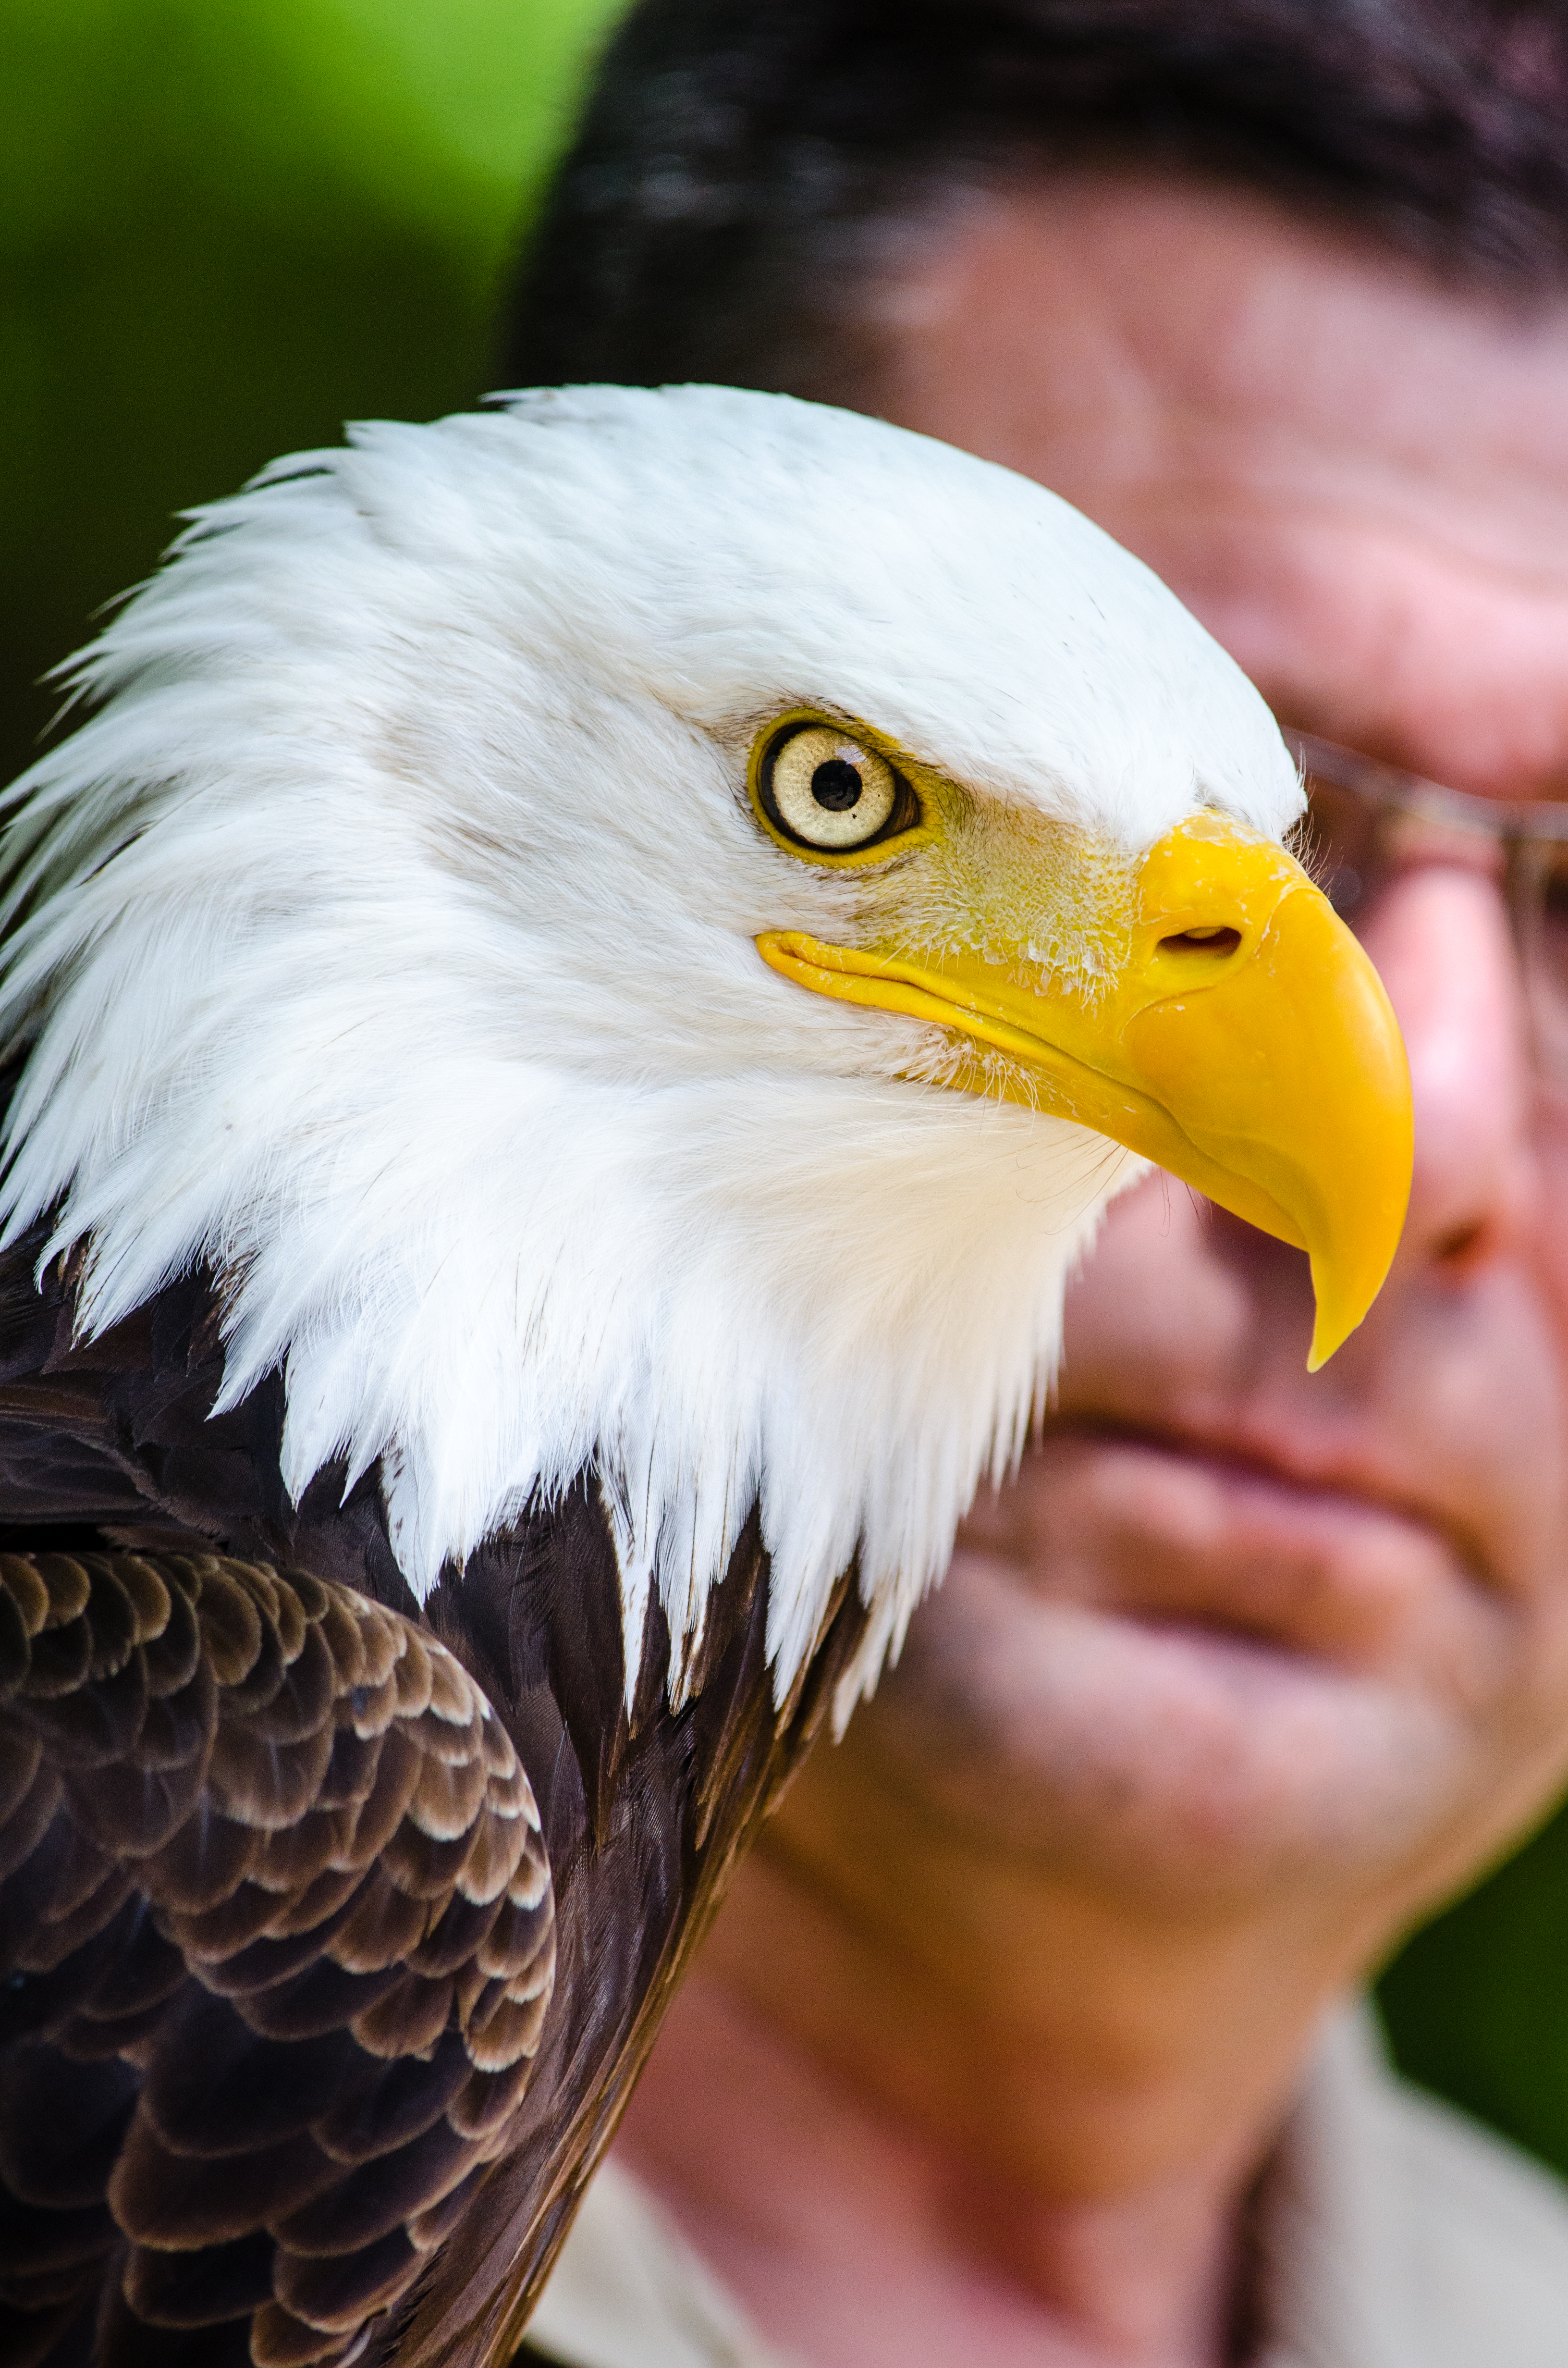
bird, wing, bokeh, animal, wildlife, zoo, beak, eagle, fauna, bird of prey, bald eagle, close up, bald, vertebrate, tier, vogel, tierpark, prey, raubvogel, seeadler, weiskopf, accipitriformes